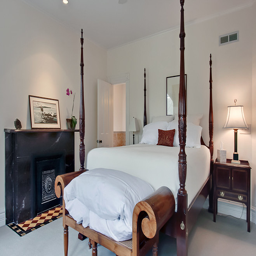
the home has bedrooms , one of which is currently used as an office .